List of French 'Pacific' steam locomotives

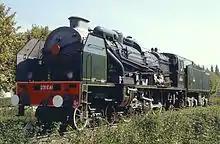
2-231 E 41 at St-Pierre-des-Corps in 1982

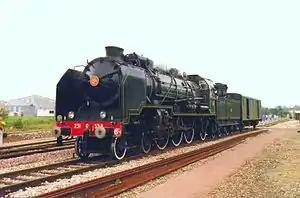
3-231 G 558 maintained in working order by the "Pacific Vapeur Club", here seen in 1993

The locomotives numbered 3-231 C by the SNCF were also reclassified from D to J according to their degree of rebuilding or improvement.